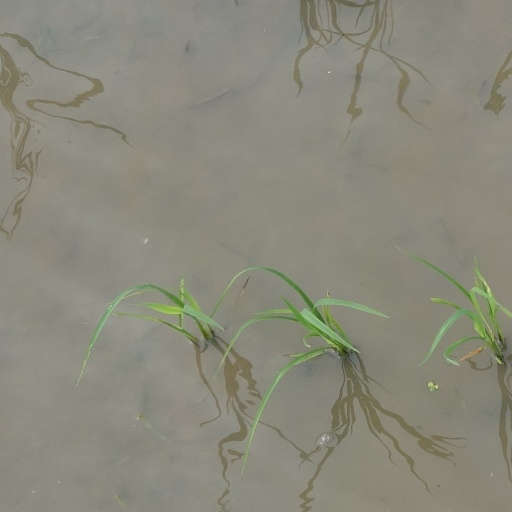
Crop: rice